Christian C. Sanderson Museum

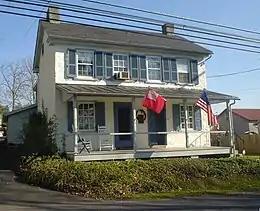
Museum on Creek Road

The Christian C. Sanderson Museum, or simply the Sanderson Museum, is a non-profit museum of local historical artifacts in Chadds Ford, Pennsylvania, located in the Chadds Ford Historic District. The museum is located at 1755 Creek Road (Old Route 100), Chadds Ford, PA 19317. According to a local newspaper, it get about one thousand visitors per year.